List of Jeopardy! contestants

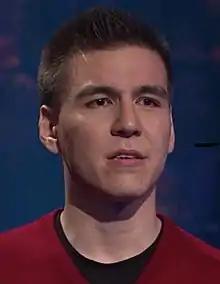
James Holzhauer

James Holzhauer, a professional sports gambler from Las Vegas, Nevada, and a native of Naperville, Illinois, set the single-game "Jeopardy!" winnings record of $110,914 during his fourth appearance on the show in April 2019, beating the previous record of $77,000 held by Roger Craig. He eclipsed his own record on April 17 with a final single-game total of $131,127. He holds the top 16 single-game winnings records. At $25,000, he also exceeded Philip Tiu's prior record of $19,000 for largest successful Daily Double wager. At $60,013, he exceeded his own prior record of $38,314 for largest successful Final Jeopardy wager of all time.